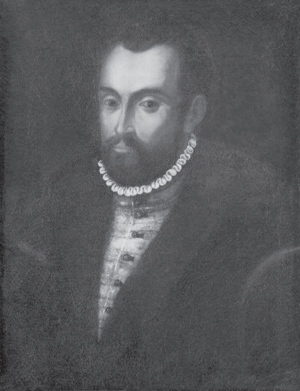
César de Gonzague, comte de Guastalla et duc d'Amalfi, prince de Molfetta, fut général de Philippe II. C'était un mécène qui établit sa propre société de gens de lettres en son palais de Mantoue.